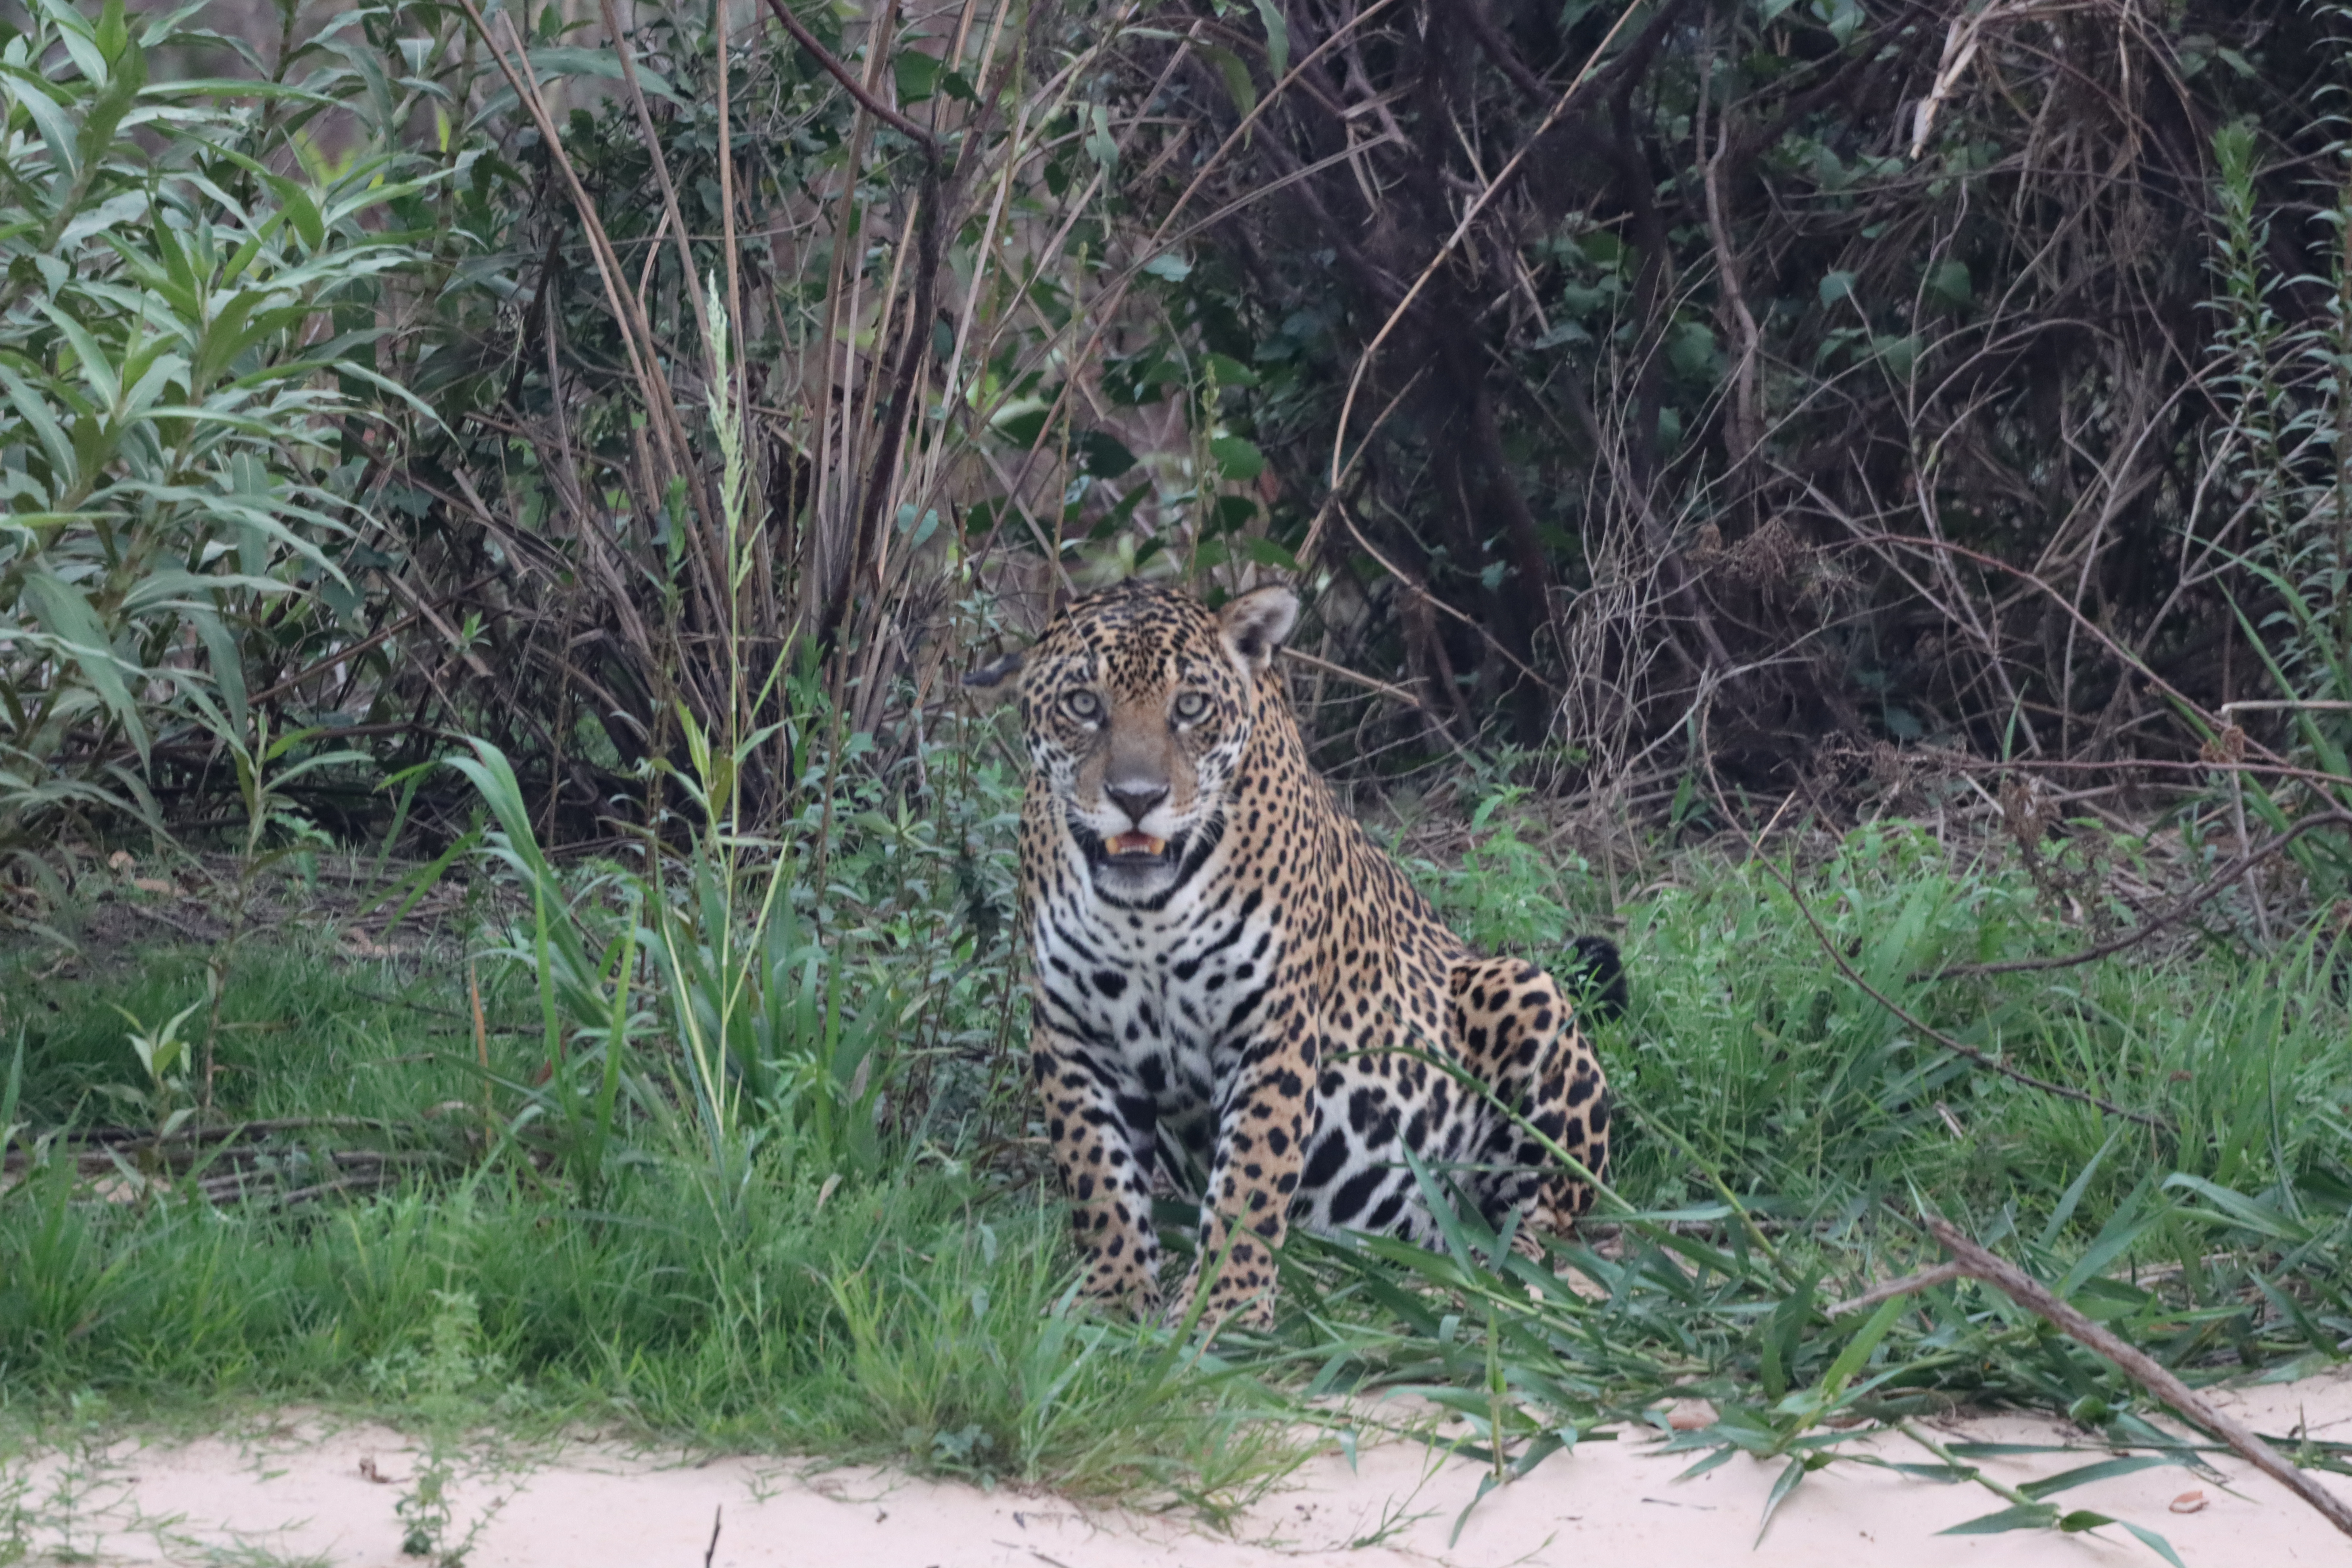
Jaguar: Pixana